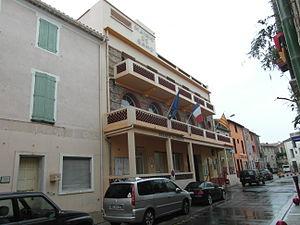
Mairie Baho
Baho est une commune française située dans le département des Pyrénées-Orientales, en région Occitanie.